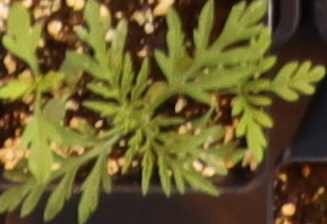
Label: Ragweed